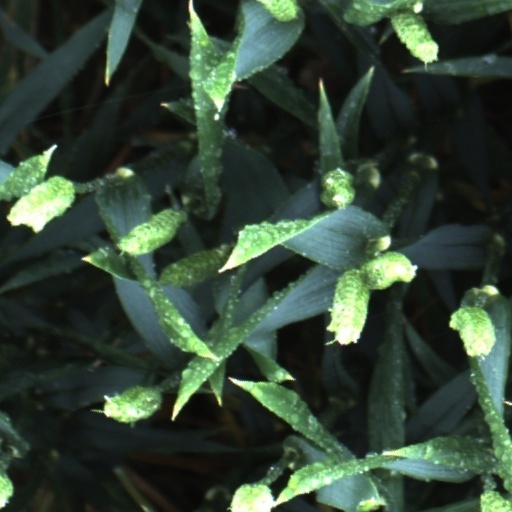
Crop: wheat